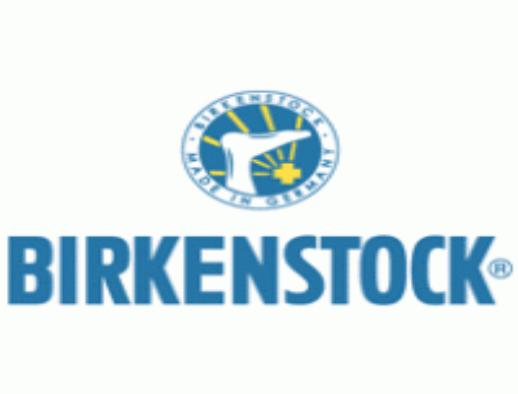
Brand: Birkenstock
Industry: Clothes